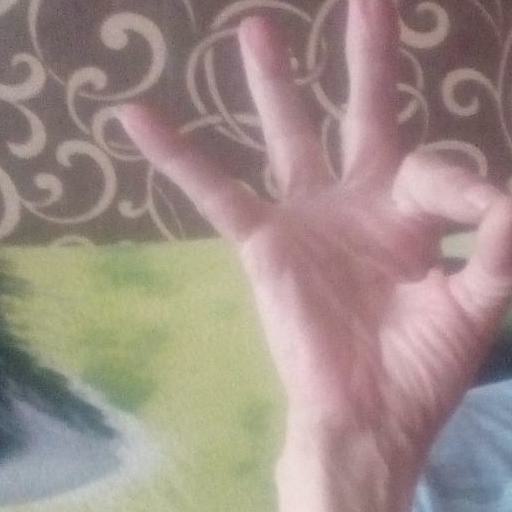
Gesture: ok